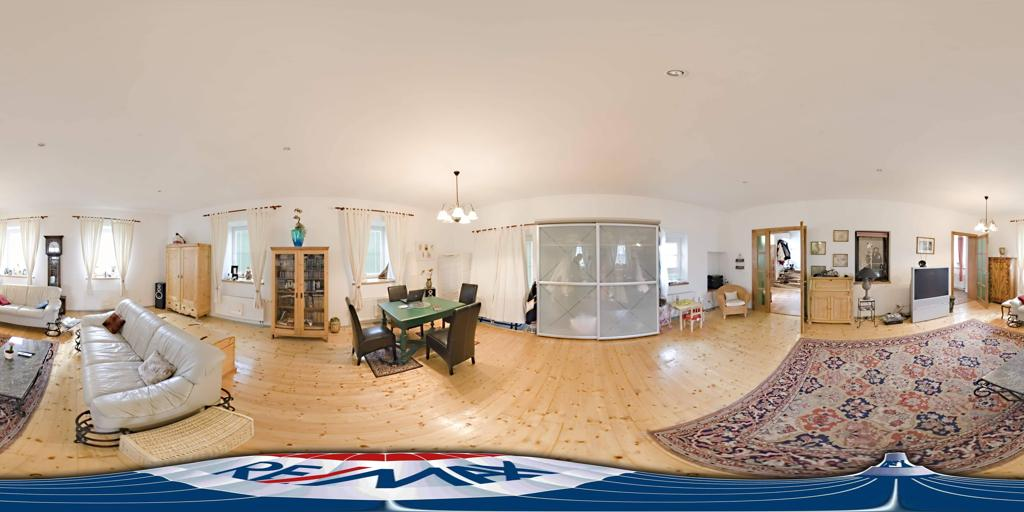
Referred object: TV opposite the sofa

Referred object: the turquoise vase on the wooden cabinet